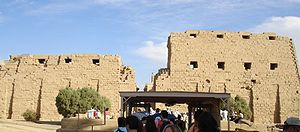
Templet i Karnak
Karnaktemplet
Karnaktemplet er hovedattraktionen den egyptiske by al-Karnak, omend man som regel med betegnelsen Karnak bare forstår tempelkomplekset og ikke byen. Templet dækker et areal der næsten er dobbelt så stort som det bebyggede areal af landsbyen.